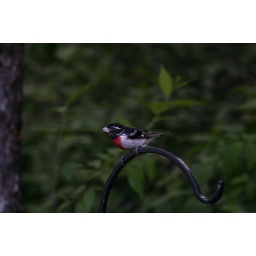
Very pretty little bird - he moved to quick to get a good red breasted shot in the woods.